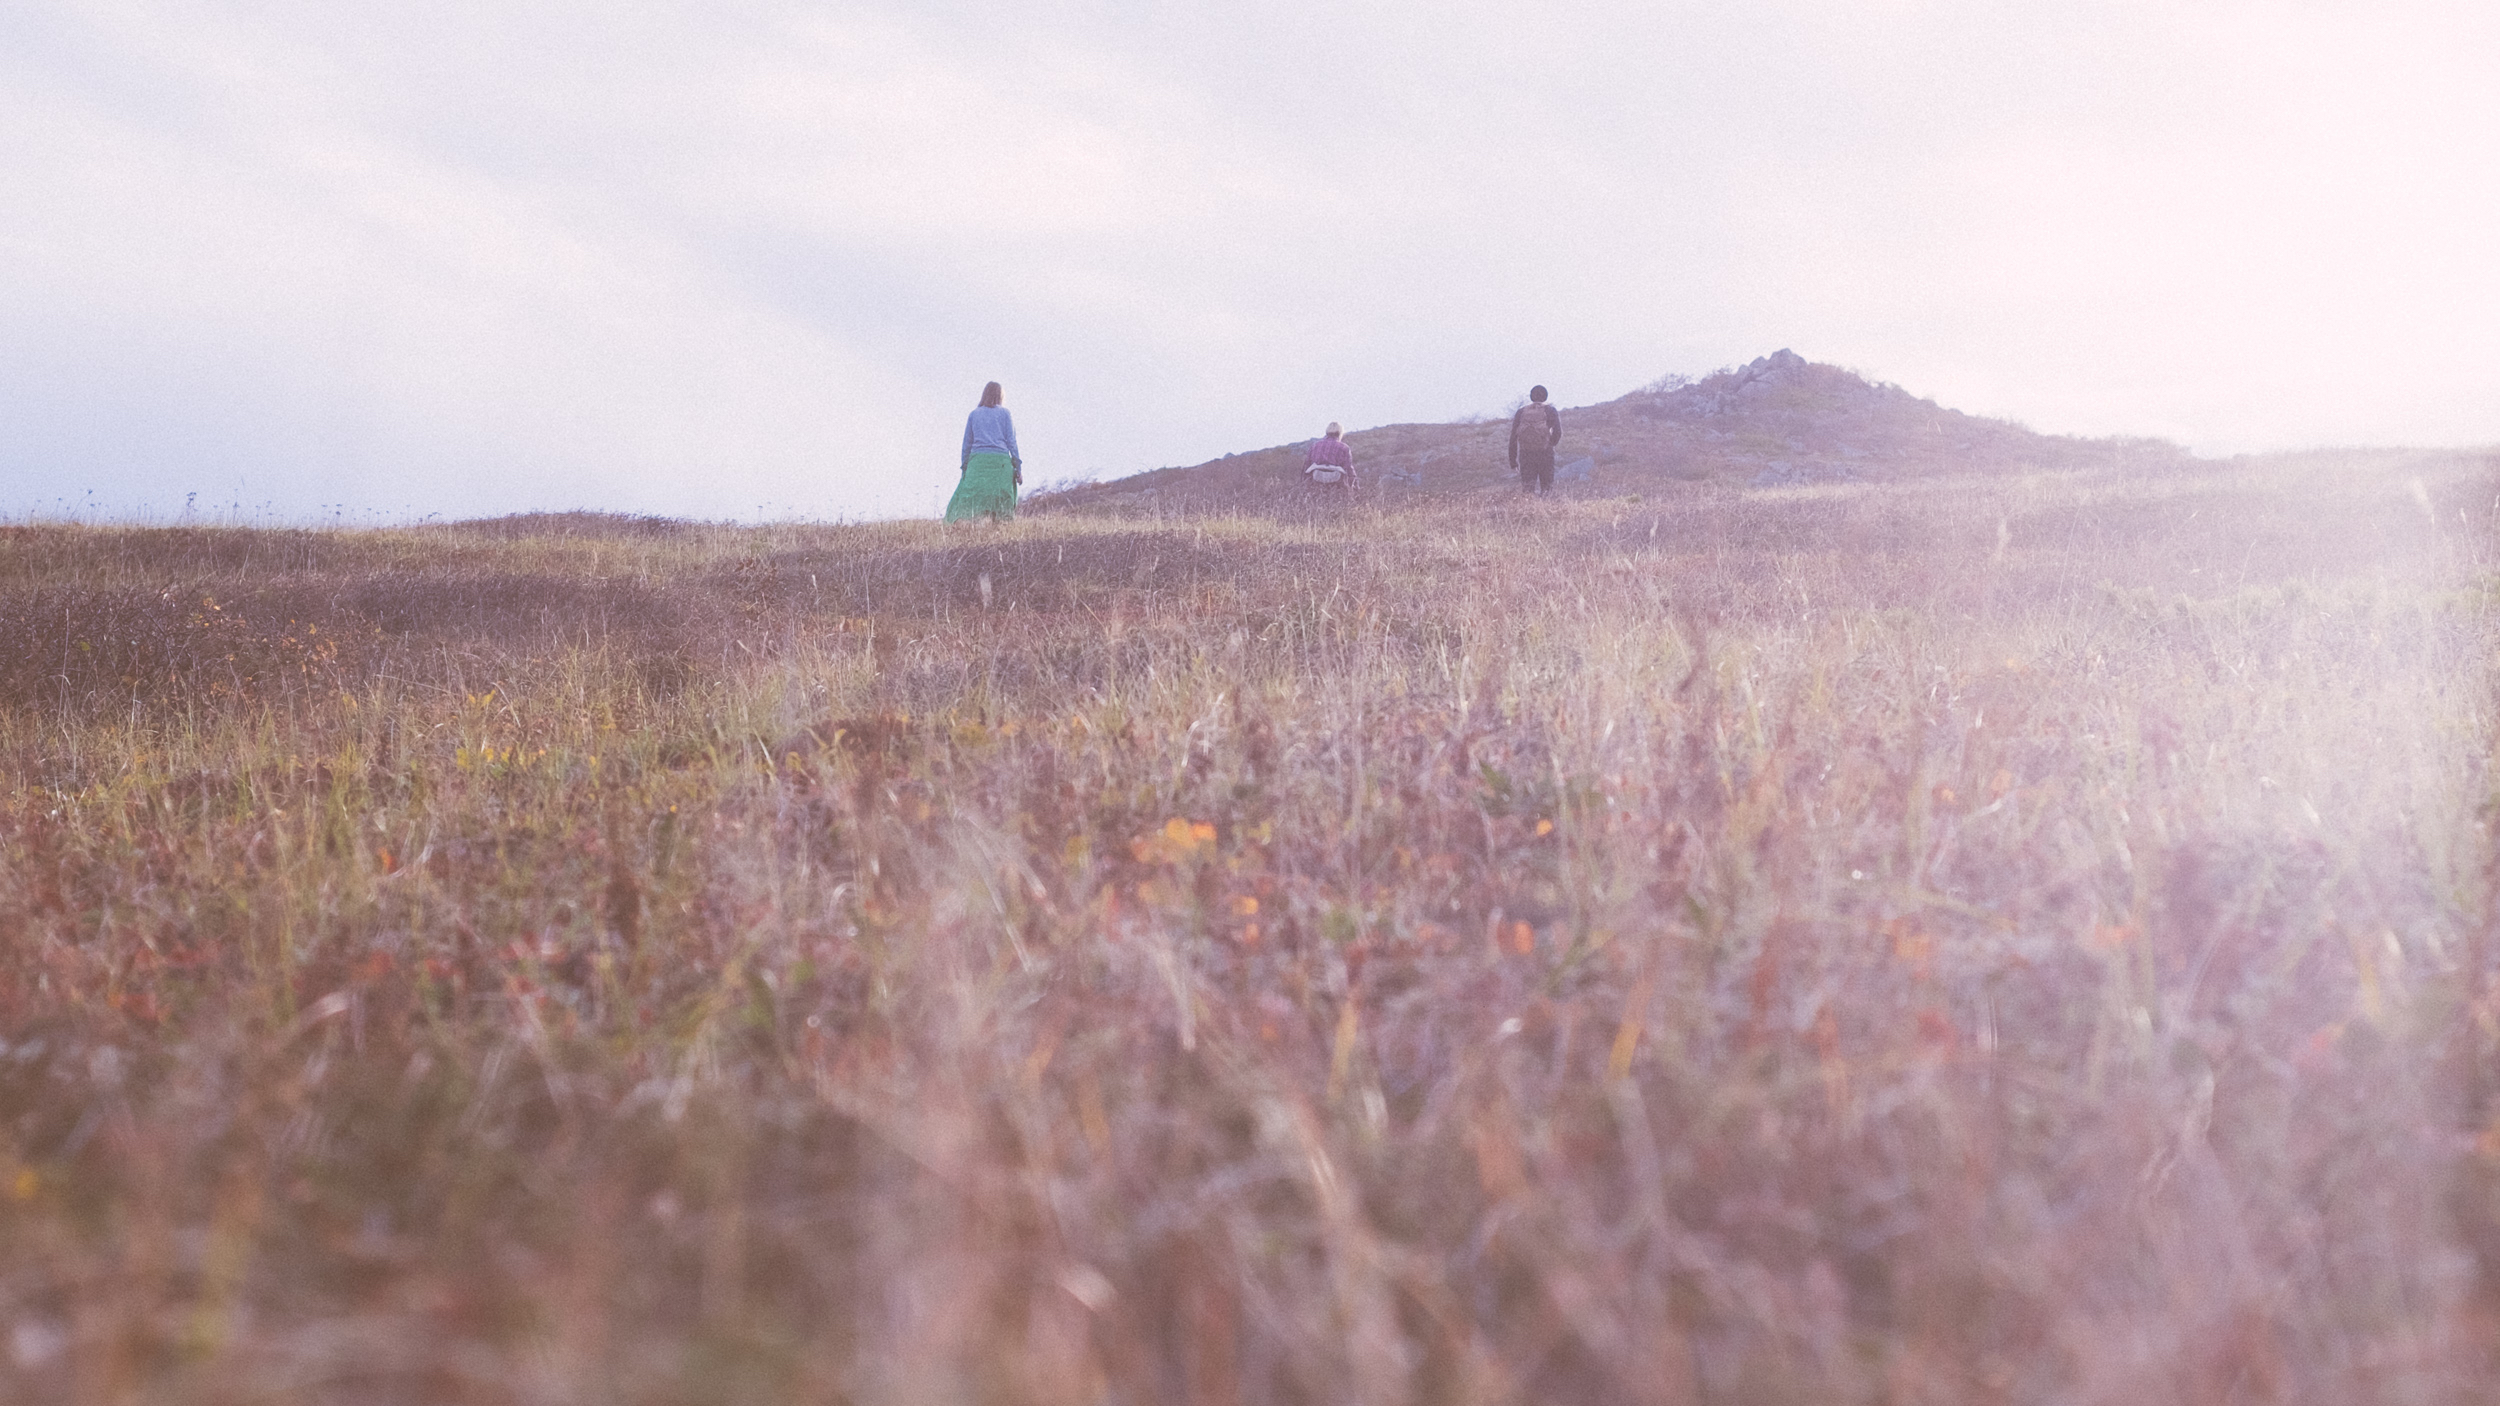
landscape, nature, grass, horizon, walking, mountain, people, field, farm, prairie, morning, hill, flower, wind, rural, agriculture, terrain, habitat, steppe, rural area, natural environment, atmospheric phenomenon, grass family